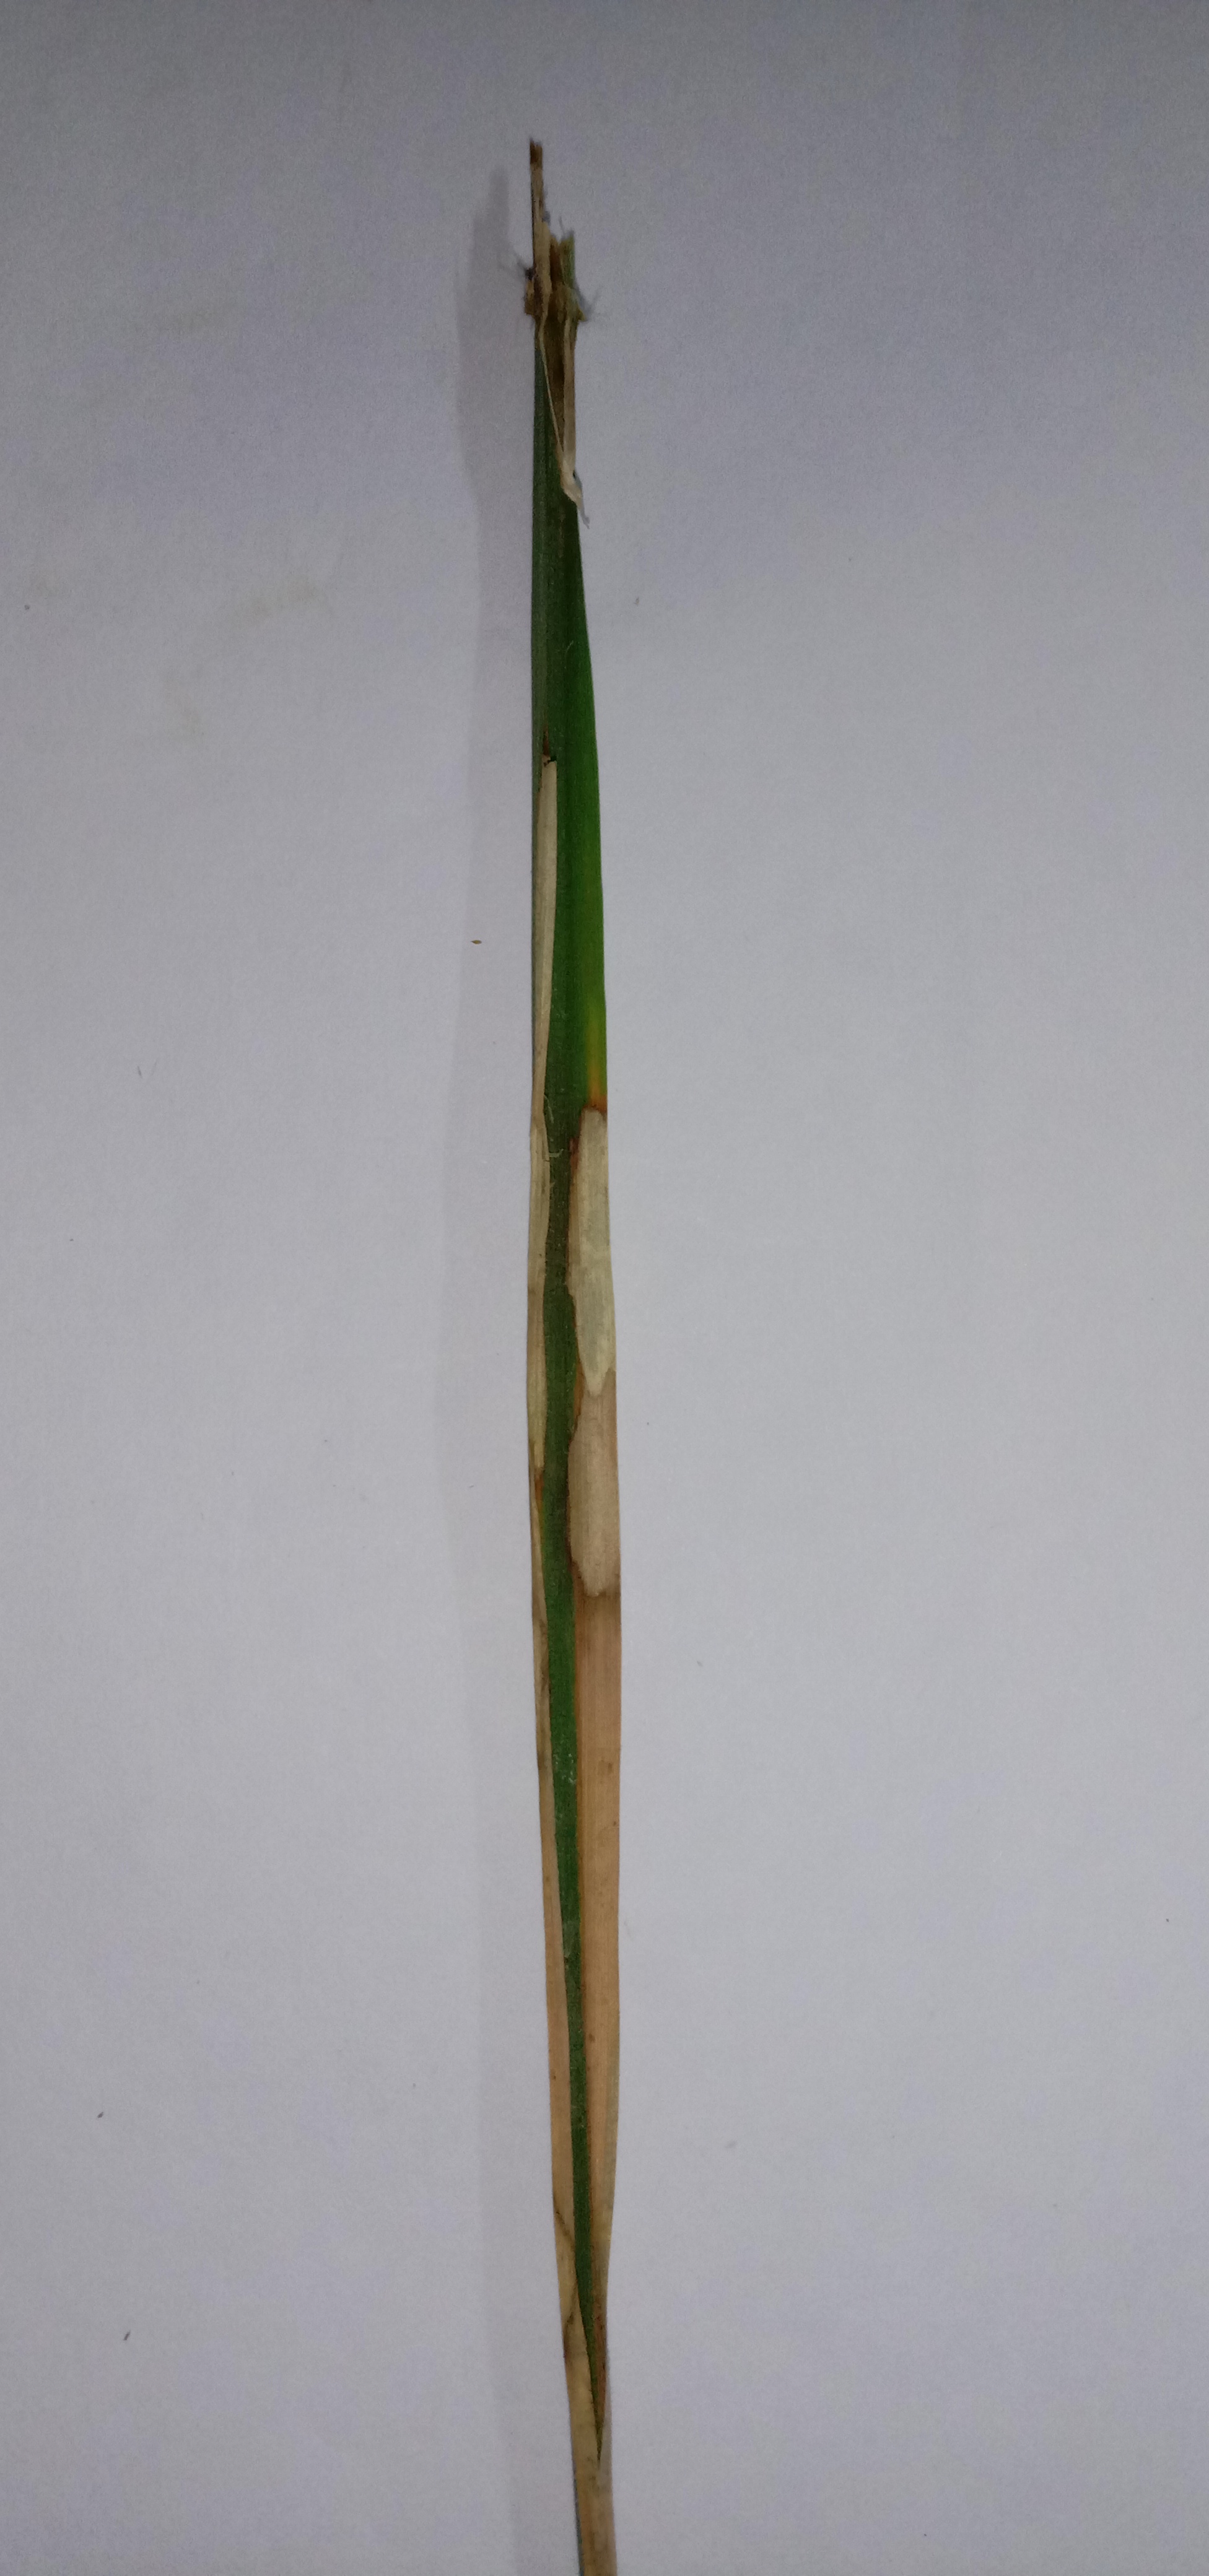
Label: Rice___Brown_Spot